La Pointe, Wisconsin

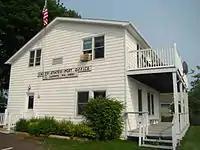
The Madeline Island Post Office. The historic building used to be part of the "Old Mission", which was the first Protestant mission on the island.

As of the census of 2020, the population was 428. The population density was . There were 848 housing units at an average density of . The racial makeup of the town was 88.1% White, 3.5% Black or African American, 1.4% Native American, 0.7% from other races, and 6.3% from two or more races. Ethnically, the population was 1.6% Hispanic or Latino of any race.